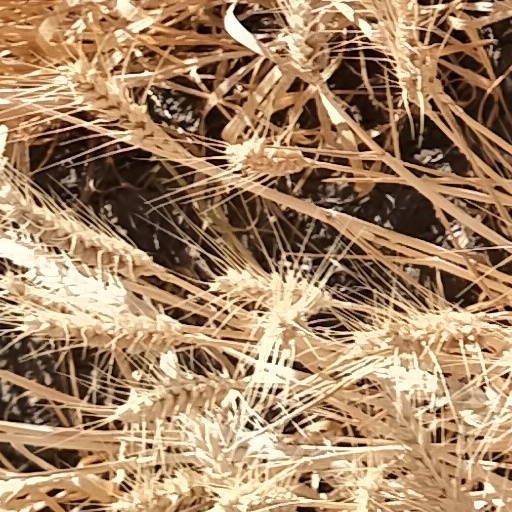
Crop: wheat